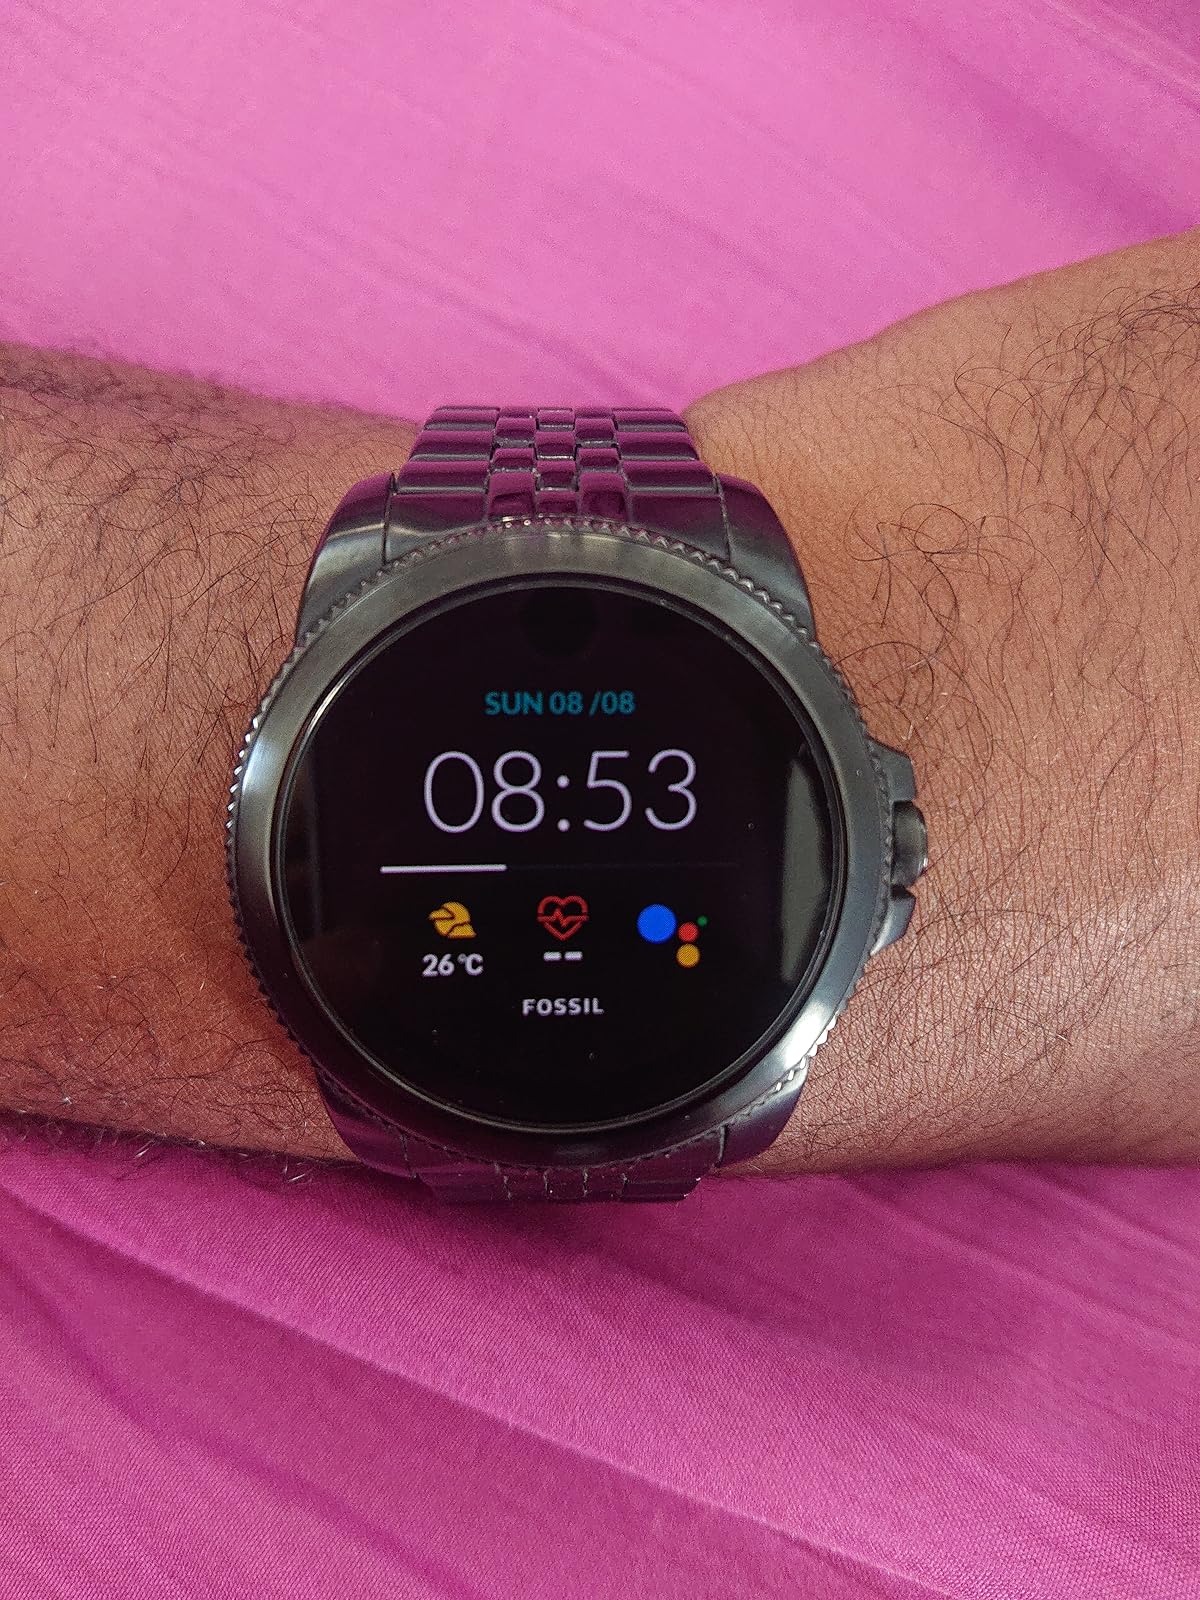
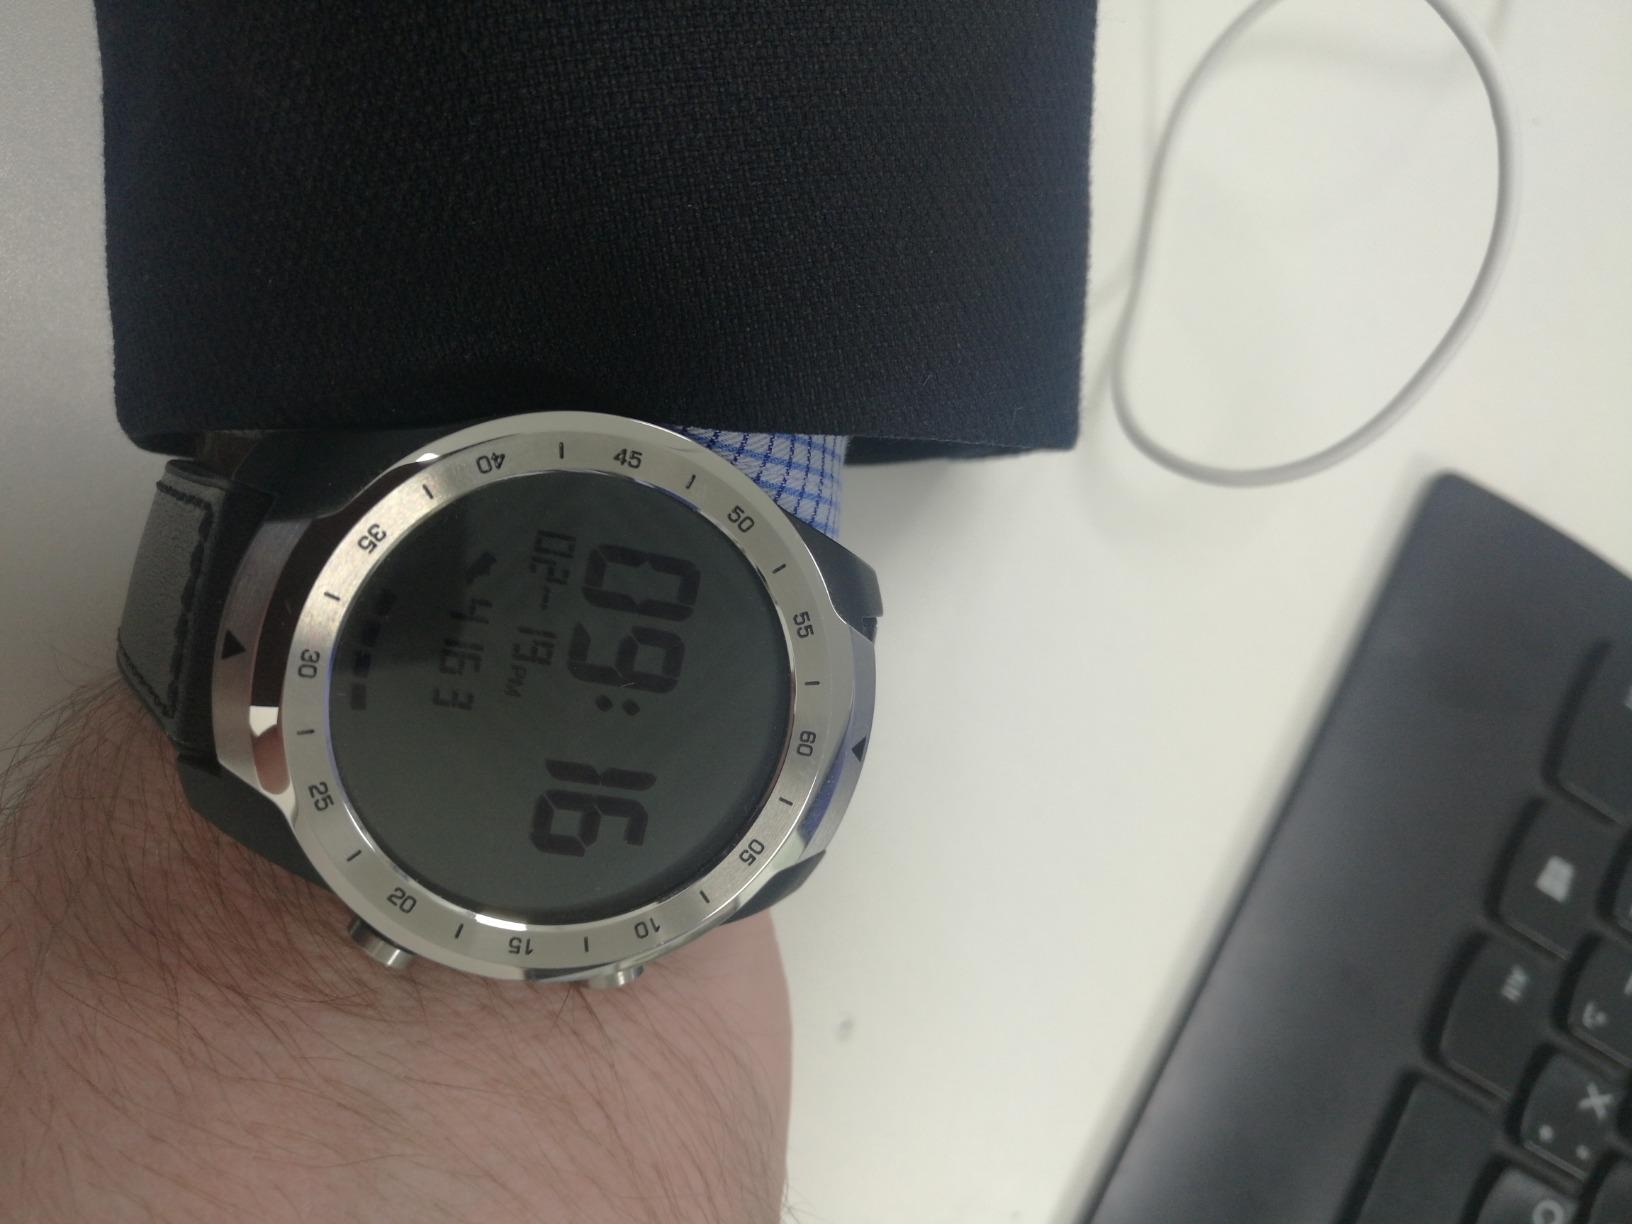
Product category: smartwatch
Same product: no